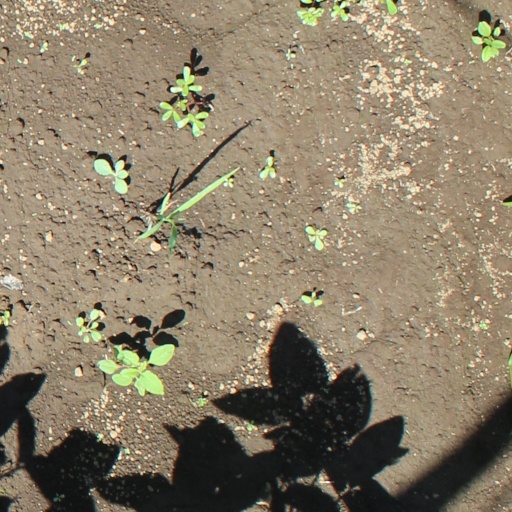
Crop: soybean